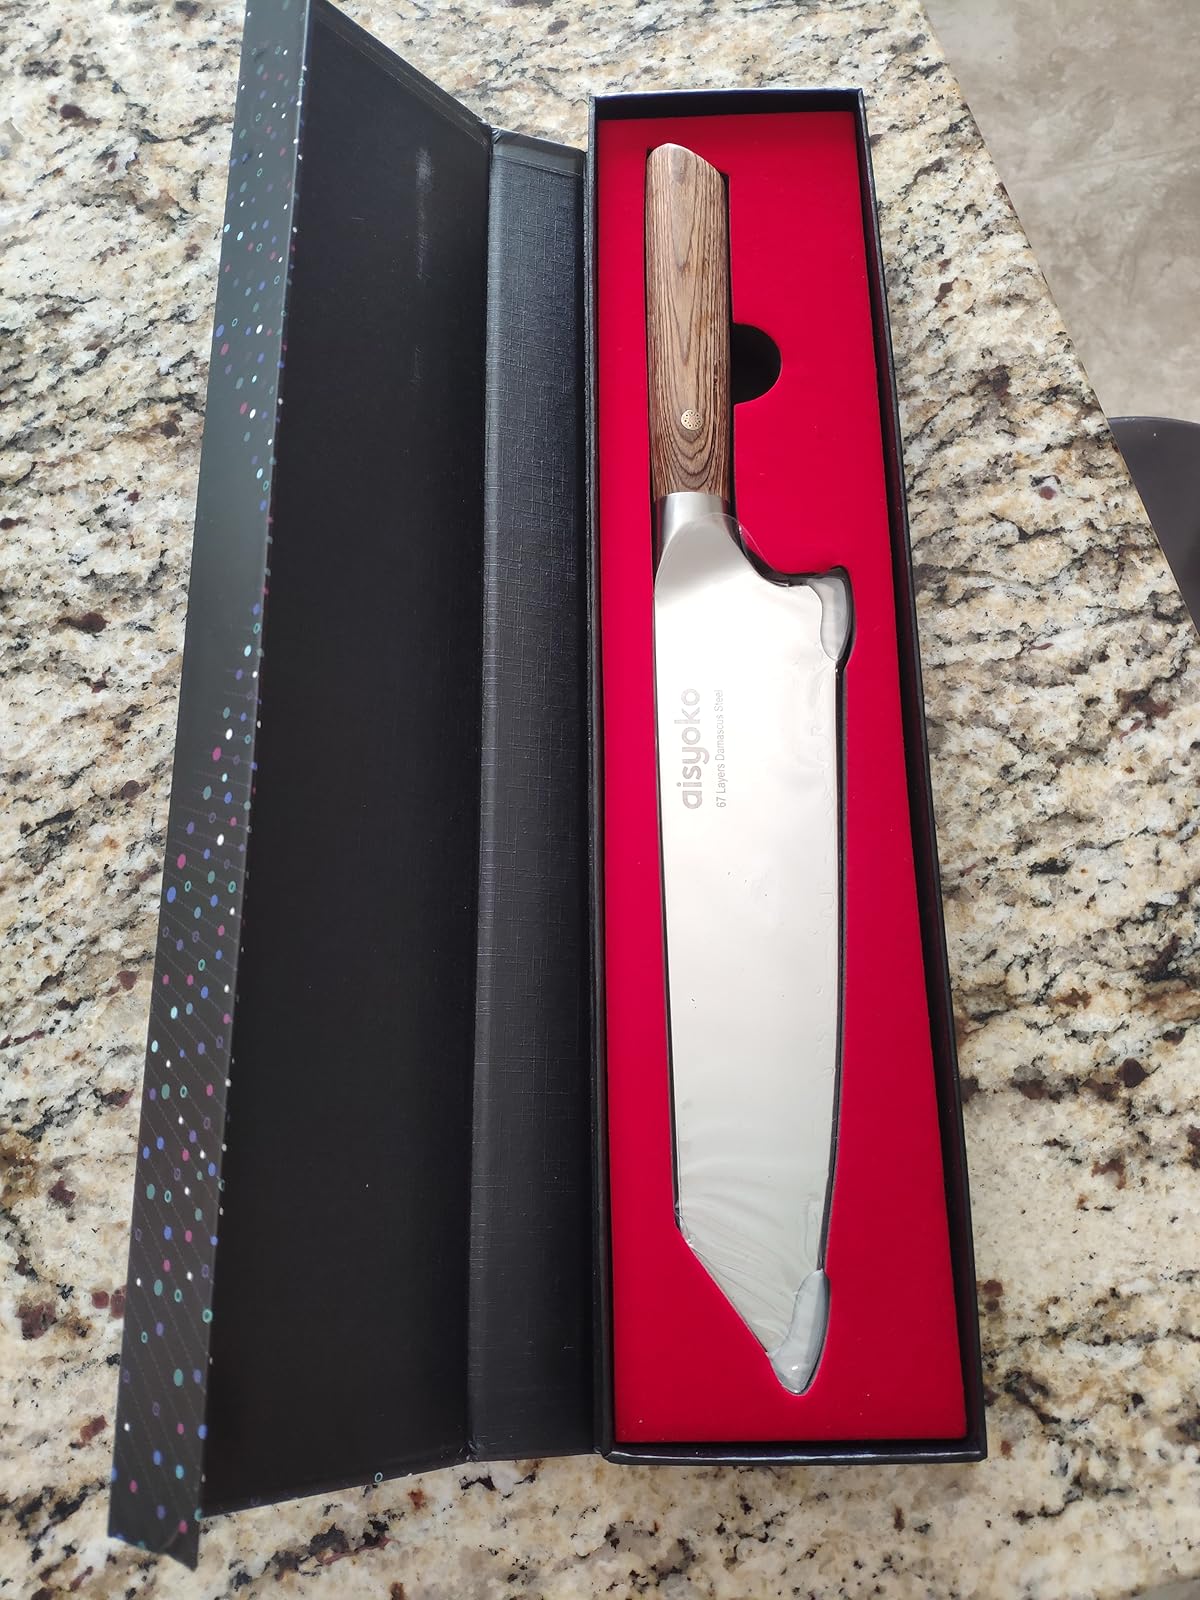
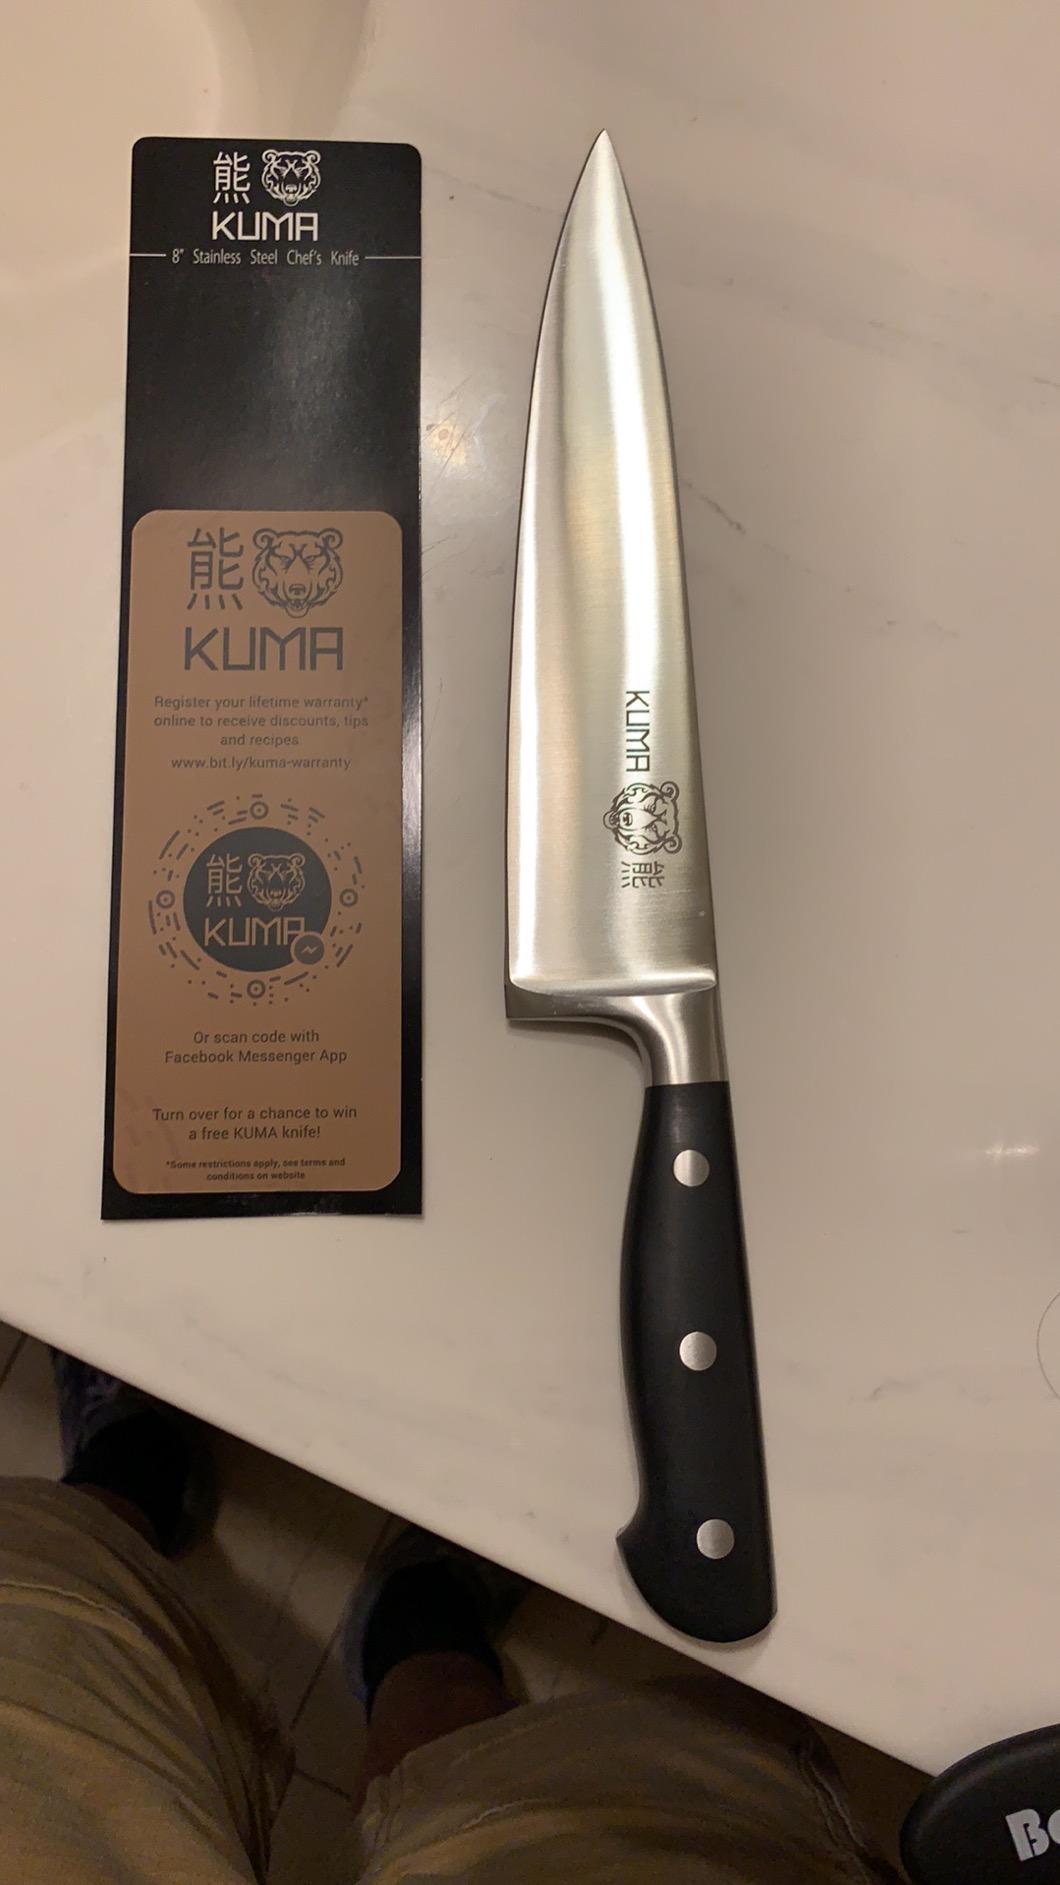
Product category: items_knife
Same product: no